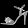
Label: Sandal